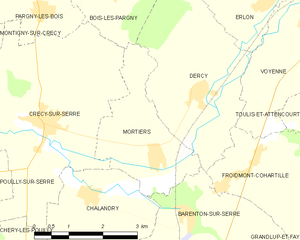
Carte des communes françaises: Mortiers